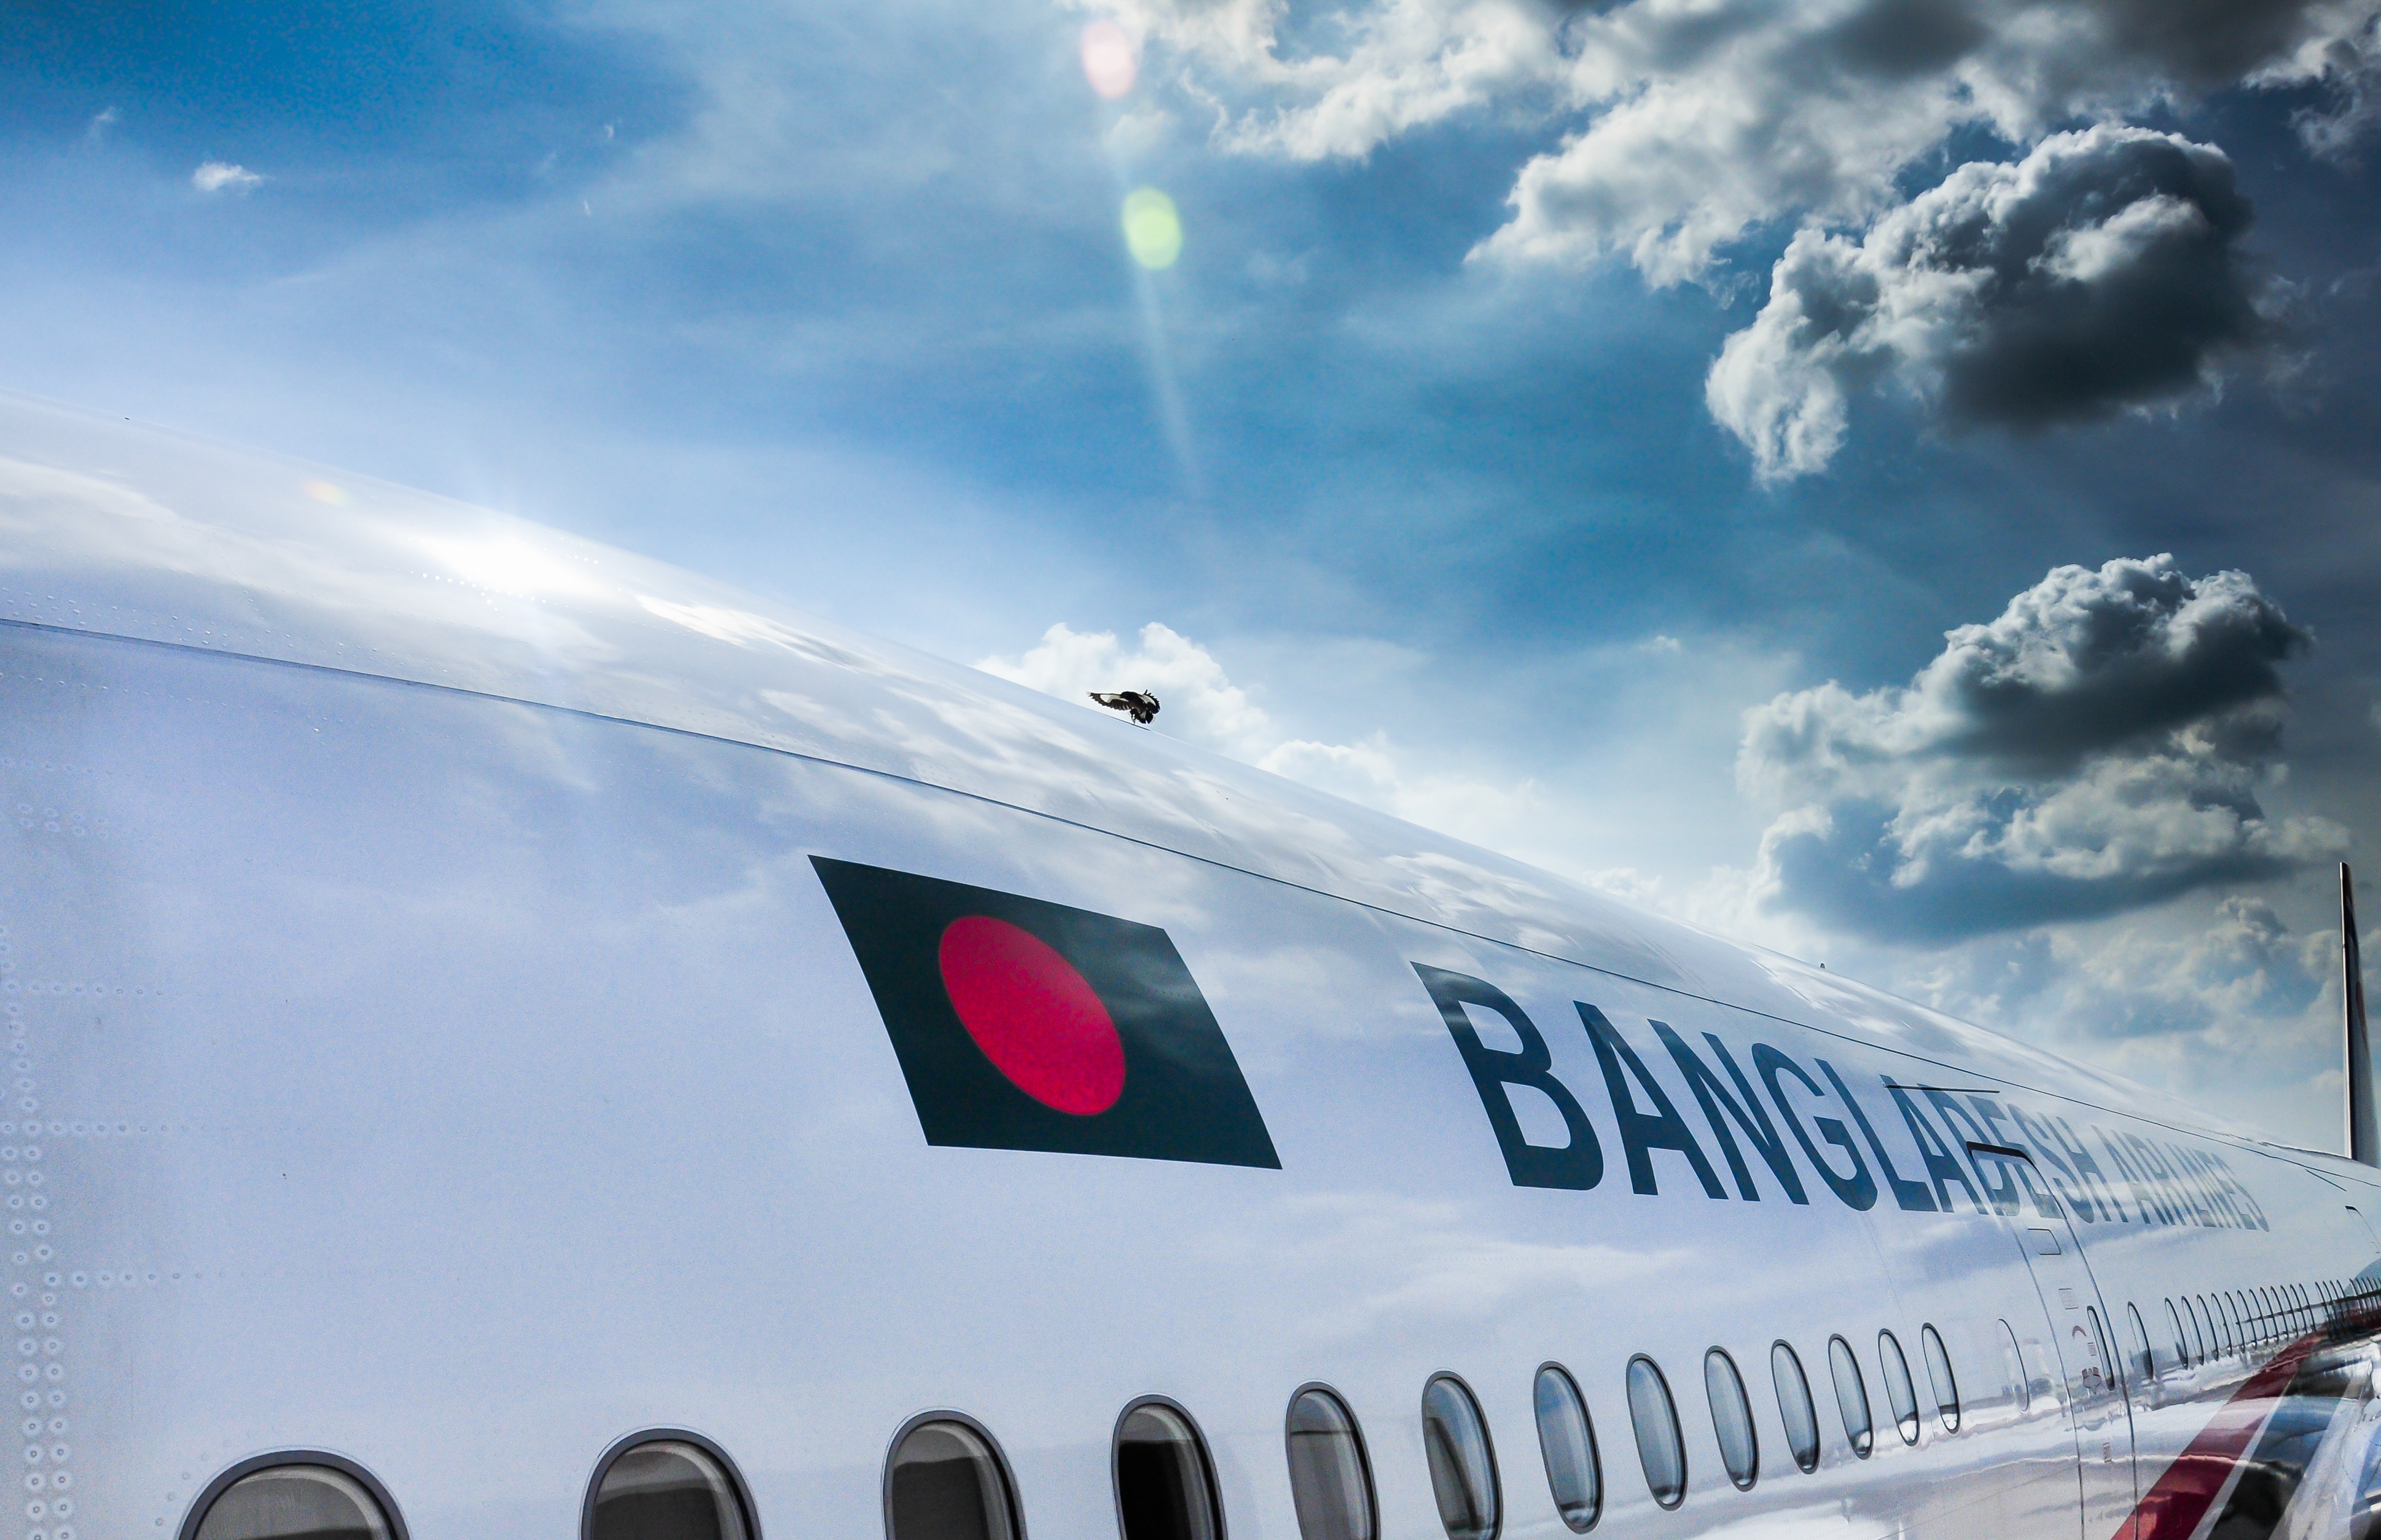
snow, wing, sky, airplane, plane, aircraft, transport, vehicle, airline, aviation, flight, airliner, jet aircraft, air travel, atmosphere of earth, biman, bangladesh biman